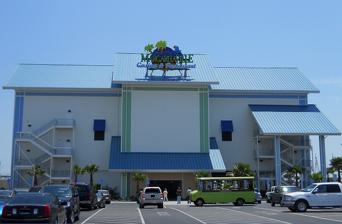
Building: Margaritaville Casino and Restaurant
Country: United States of America
Year built: 2012
For other Margaritaville casinos, see Margaritaville Casino . This article is about the Margaritaville Casino. For the resort, see Margaritaville Resort Biloxi . Margaritaville Casino and Restaurant Biloxi Front view of casino, June 2012 Location Biloxi, Mississippi Address 160 5th Street Opening date May 22, 2012 Closing date September 15, 2014 Theme Margaritaville Total gaming space 21,000 sq ft (2,000 m 2 ) Notable restaurants Margaritaville Casino type Land-based Owner MVB Holdings The Margaritaville Casino and Restaurant is a closed casino and restaurant in Biloxi, Mississippi in the United States . The 68,000-square-foot (6,300 m 2 ) property is in the "Back Bay" area of Biloxi. It opened on May 22, 2012 and closed on September 15, 2014. Its brand was licensed from Jimmy Buffett's Margaritaville . History Jimmy Buffett , a native of nearby Pascagoula , tried to bring the Margaritaville brand to Biloxi as early as 2000, when discussions were held on building a hotel and amphitheater on 12 acres of beachfront land between the Casino Magic and Grand Casino . Following Hurricane Katrina , Grand Casinos founder Tom Brosig came out of retirement and began looking for land to develop a casino, citing a desire to help rebuild the community. He settled on the Back Bay site where the Margaritaville Casino would ultimately open. According to Brosig, he nearly reached an agreement to use the Margaritaville brand in 2006. Buffett instead joined with Harrah's Entertainment in 2007 to begin construction on the $700-million Margaritaville Casino Resort on the site of the Casino Magic and Grand Casino, which had both been destroyed by Katrina. Buffett was partly motivated by a desire to help the region's economic recovery from Katrina. Construction was suspended, however, in 2008, due to the Great Recession and Harrah's near-bankruptcy after being taken private. Meanwhile, Brosig continued his efforts on the Back Bay site, but had difficulty raising financing during the Great Recession and the effects of the Deepwater Horizon oil spill . He was eventually able to assemble a total investment of $63 million, with "20 or 22" equity investors. A 20-year agreement was reached for the Margaritaville brand. Buffett and Brosig unveiled their plans in 2011, describing a  68,000 sq ft (6,300 m 2 ), $48-million Margaritaville Casino at the former East Harrison County Industrial Park, without the involvement of Harrah's (now Caesars Entertainment). Groundbreaking was expected in April 2011 with a construction time of 9 months. In March 2011, plans for the location won fast track approval from the city of Biloxi. On April 7, Buffett appeared before the Mississippi Gaming Commission and explained why the casino should be approved.  Commissioners listened and then approved the project. On May 22, 2012, the Margaritaville Casino & Restaurant opened to the public, featuring 820 slot machines, 18 table games, two levels of dining decks, and a marina with waterside entertainment, food, and drinks. In June 2013, Margaritaville Biloxi became the first casino in Mississippi gaming history to offer outdoor gaming which includes three blackjack tables at LandShark Landing and Marina. In December 2013, Doug Shipley, President & CEO, announced that Margaritaville Biloxi would break ground on a new hotel facility in the spring with anticipated completion a year later. The new hotel would feature 250 rooms, including 170 deluxe guest rooms and 80 two- and three-bedroom suites. In addition, they would offer timeshare units through a major international partner. In July 2014, the casino announced that it would likely close by September, because of an unresolved dispute with the landlord that was blocking the financing needed to build the hotel. On September 15, 2014, Margaritaville Biloxi officially closed. The property was listed for sale in 2015 with an asking price of $18 million. In 2019, a new group of developers filed plans to reopen the casino as the Biloxi House at Point Cadet. Their $200-million project was to add a 300-room hotel and various other amenities to the site. Those plans were canceled because of the coronavirus pandemic . In August 2023, after being closed for 9 years, the Margaritaville Casino & Restaurant complex was sold to MIC Limited, a company owned by businessman Harry Mohney who has opened Cat's Meow karaoke bars and Dick's Last Resort restaurants in New Orleans. Plans call for transforming the former Margaritaville Casino into an entertainment venue with restaurants and bars. See also Cheeseburger in Paradise (restaurant) References